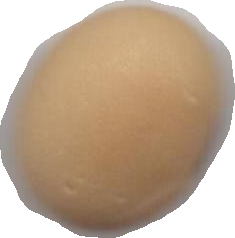
Variety: Anjasmoro